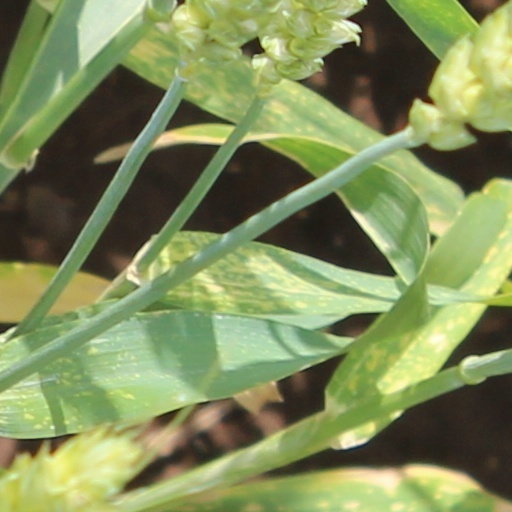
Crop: wheat